The Evil Stairs

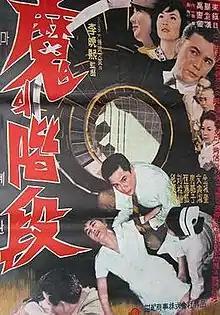
Poster to "The Evil Stairs" (1964)

The Evil Stairs (also known as The Devil's Stairway) is a 1964 South Korean mystery film directed by Lee Man-hee.